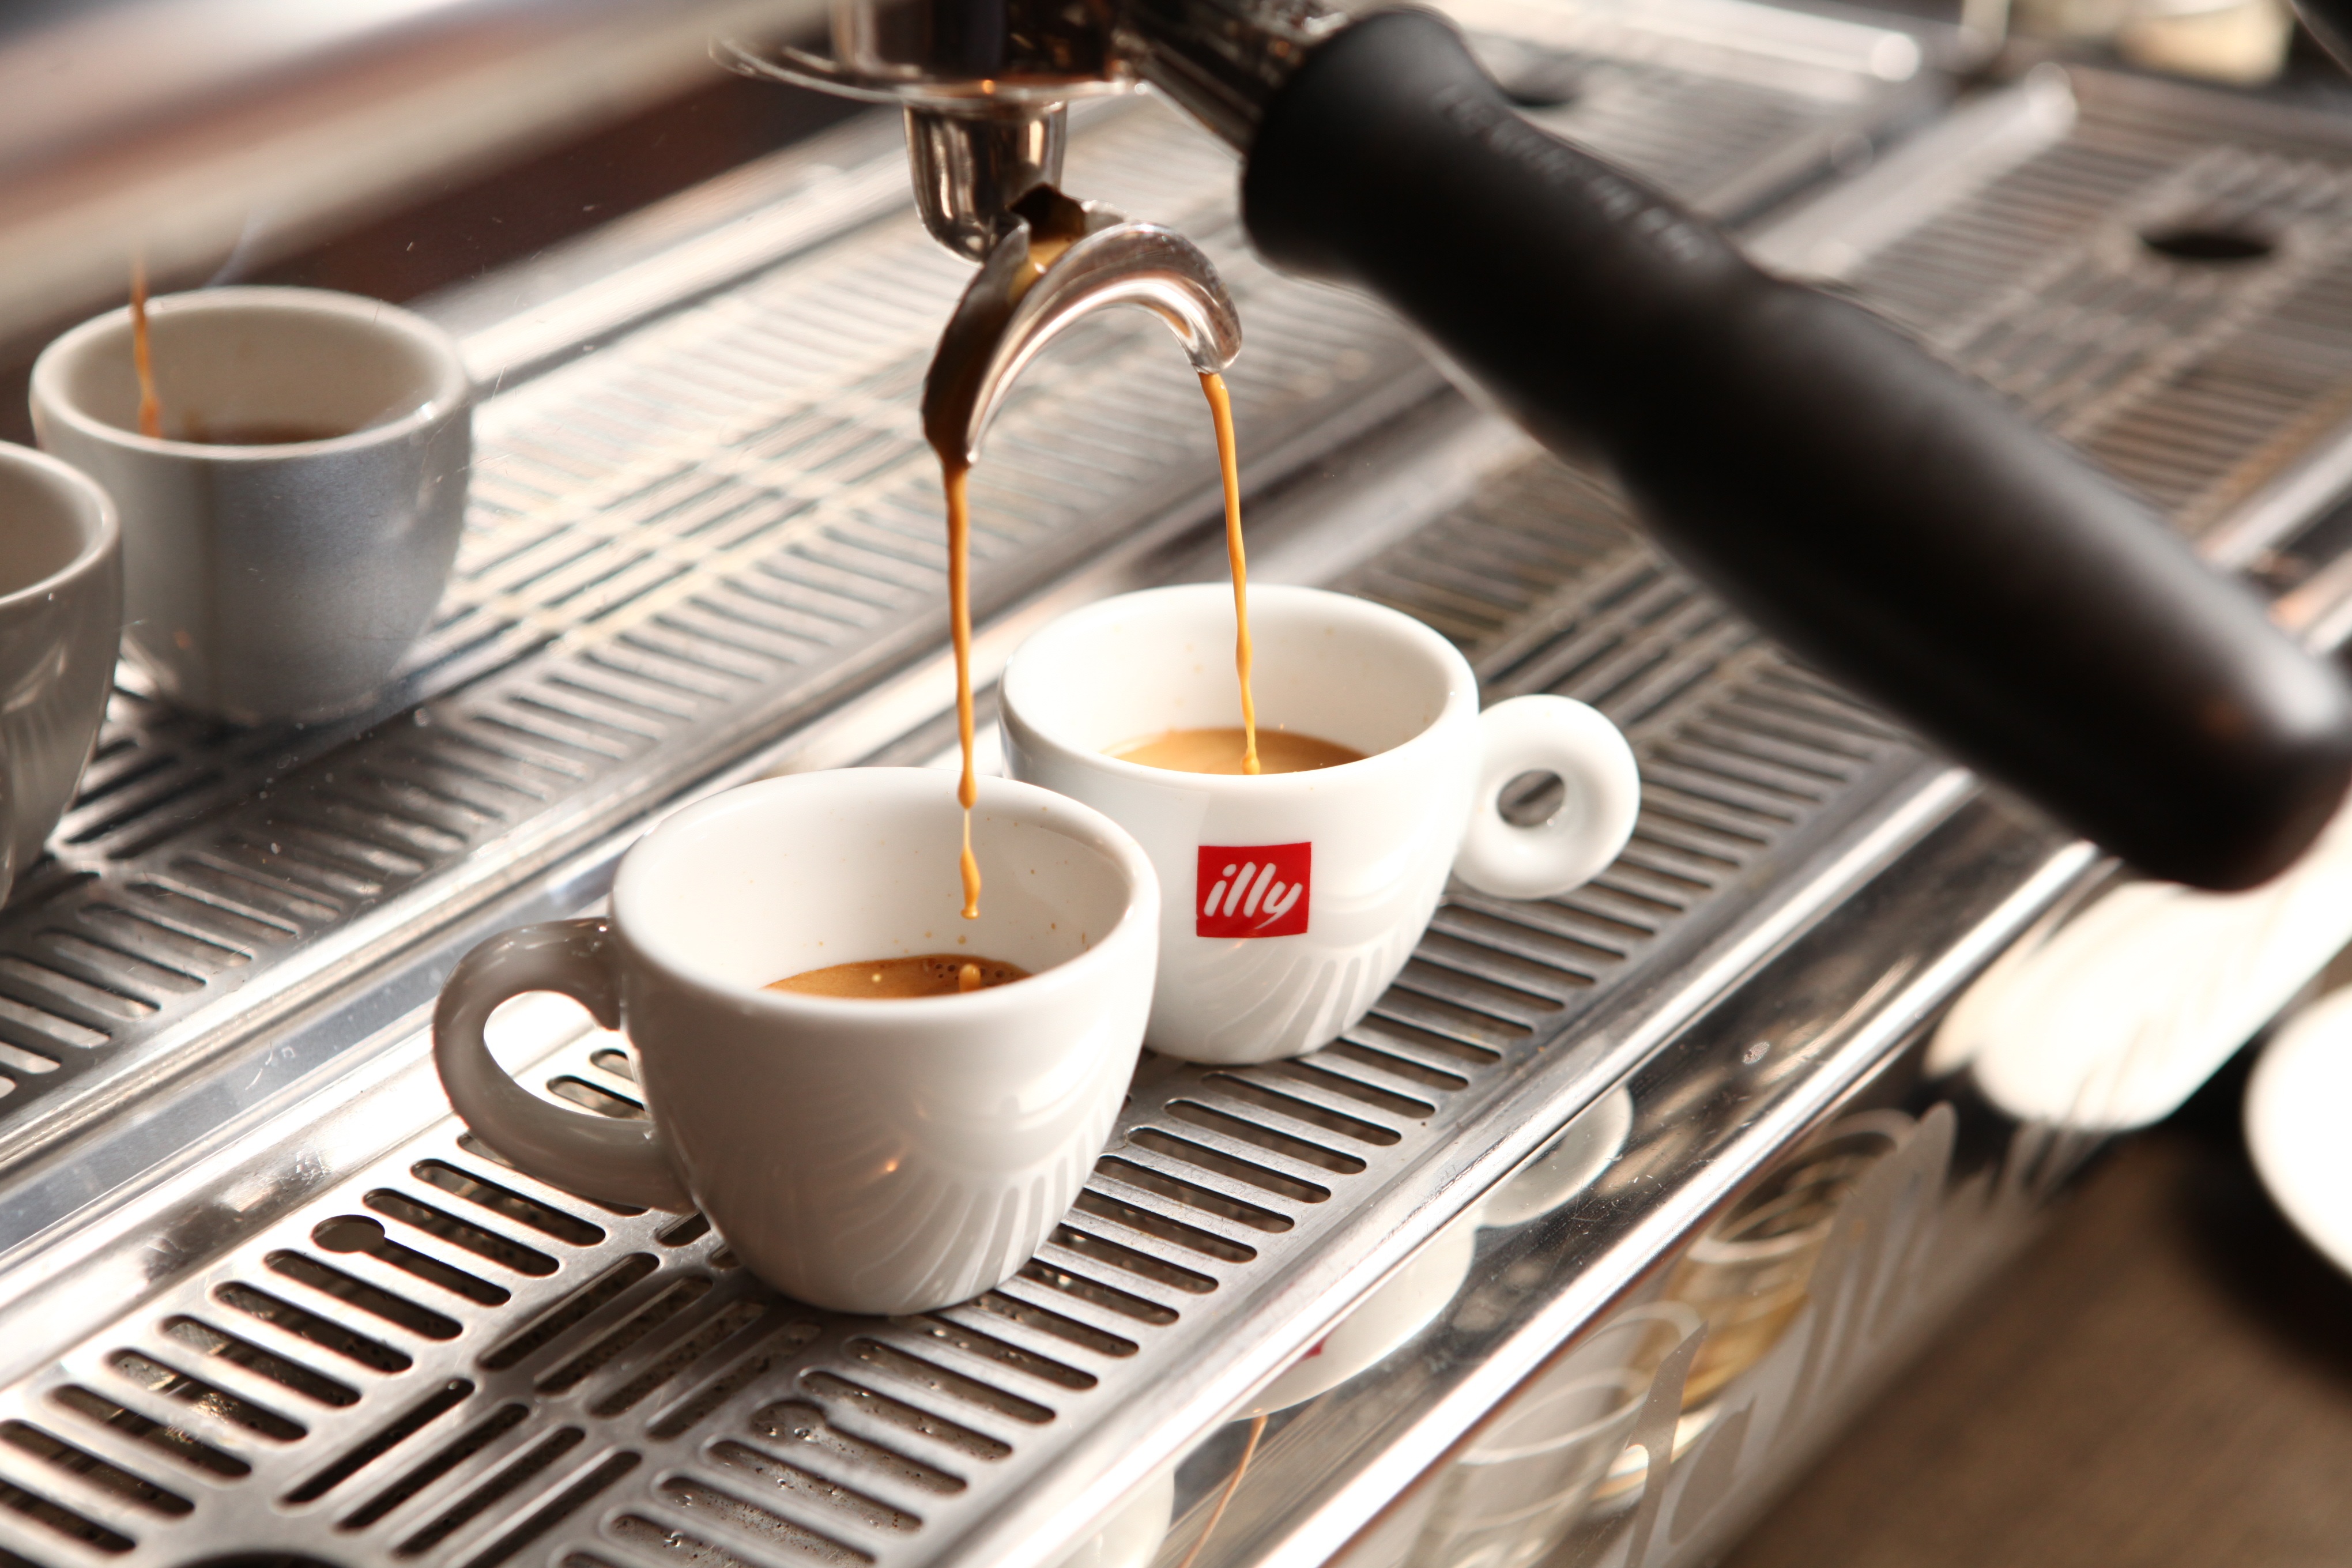
cafe, coffee, cup, relax, drink, espresso, coffee cup, caffeine